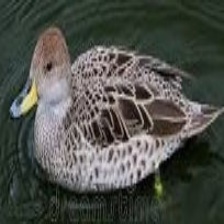
Species: PUNA TEAL
Scientific name: ANAS PUNA
ImageNet parent category: drake